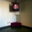
Label: television